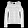
Label: Shirt